Field Marshall

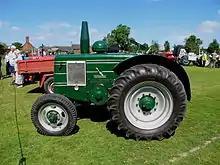
1950 Model

The first single-cylinder Marshall tractor to be introduced was the Marshall 15/30 in 1930. It had a bore with a stroke (= 8.237 litres) and the maximum speed was 550 r.p.m., or 9.1666 revolutions per second.